Mujhse Dosti Karoge!

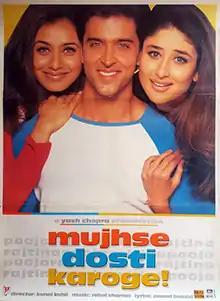
Theatrical-release poster

Mujhse Dosti Karoge! (transl. Will You Be My Friend!) is a 2002 Indian Hindi-language musical romantic comedy drama film written and directed by Kunal Kohli in his directorial debut, and produced by Yash Chopra under the Yash Raj Films banner. The film stars Hrithik Roshan, Rani Mukerji, and Kareena Kapoor, with a special appearance by Uday Chopra. Set across London and India, the narrative centers on a love triangle between three childhood friends—Raj, Tina, and Pooja—exploring themes of friendship, identity, and emotional miscommunication.